The End of Illa

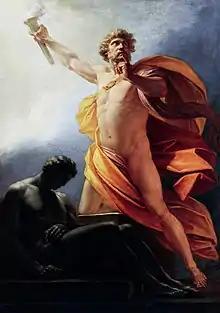
José Moselli reinterprets the myth of Prometheus; in his telling, the tyrant Rair brings science to men with the goal of advancing his own schemes.

Although smaller than its neighbor Nour with which it disputes hegemony, Illa is an immense megapolis 17 km in diameter and 700 m in height. Habitations, situated under the surface, are covered by an immense terrace which captures the Sun's rays to assure the lighting of the city. At the center of this terrace stands a pyramid, the seat of government. To facilitate transportation for the inhabitants, the floors of the habitations produce magnetic emanations which suppress weight by nine tenths.